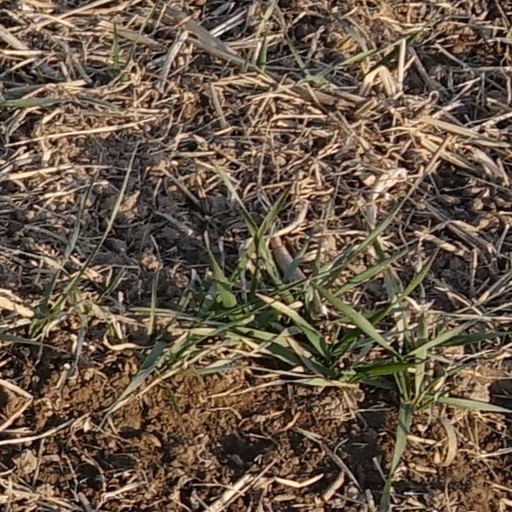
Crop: wheat